The Seven Red Berets

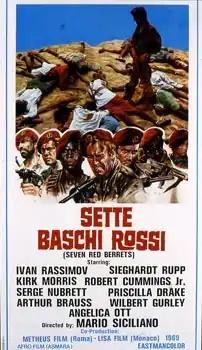
Original movie poster

Sette baschi rossi also known as The Red Berets, Seven Red Berets and Congo Hell is a 1969 Italian/West German co-production, filmed in Ethiopia, about a fictional group of mercenaries. The film was produced and directed by screenwriter Mario Siciliano in his debut as a director. It was based on the novel "Rebellion" by Piero Regnoli, under his pen name Dean Craig.